Claudie Titty Dimbeng

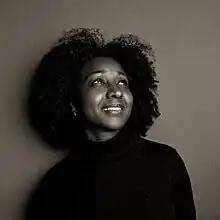
Claudie Titty Dimbeng (2015)

Claudie Titty Dimbeng née Claudie Adonit Manouan (born 1968), frequently known simply as Dimbeng, is an Ivorian-born, feminist visual artist who has lived in Paris since 1987. A proponent of the abstract, figurative approach of "Mixed Art Relief", she makes use of local Ivorian materials to symbolize her links with her mother country. Her work has been widely exhibited in Africa and Europe. In 2012, she represented the Ivory Coast during Africa Week at the UNESCO Headquarters, Paris. In July 2020, she exhibited several works at the Centre Pastoral Saint-Merry.